NIRCam

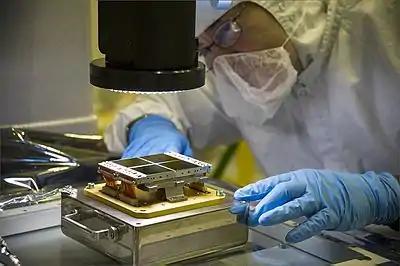
NIRCam Focal Plane Assembly (FPA) undergoing inspection, 2013

Data from the image sensors (Focal Plane Arrays) is collected by the Focal Plane Electronics and sent to the ISIM computer. The data between the FPE and the ISIM computer is transferred by SpaceWire connection. There are also Instrument Control Electronics (ICE). The Focal Plane Arrays contain 40 million pixels.